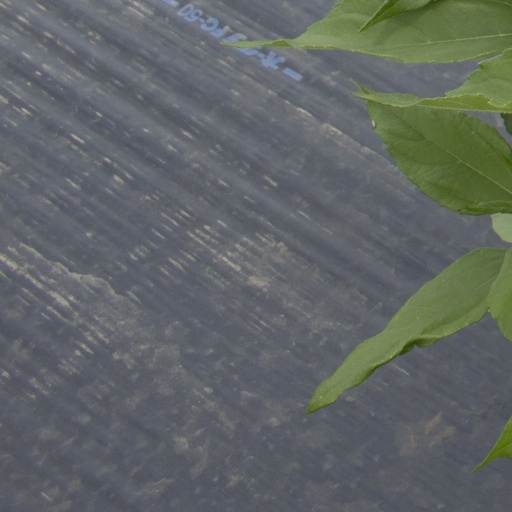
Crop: Jerusalem artichoke